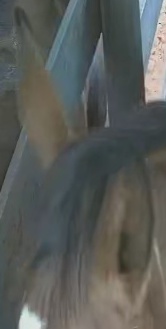
Face region: ears (position_of_ears)
Pain indicator: not_present